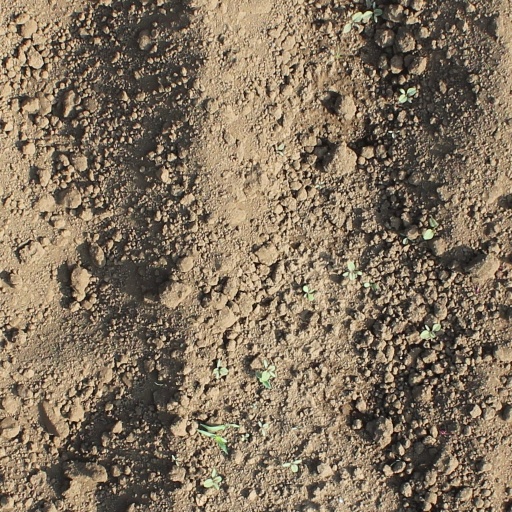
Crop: soybean